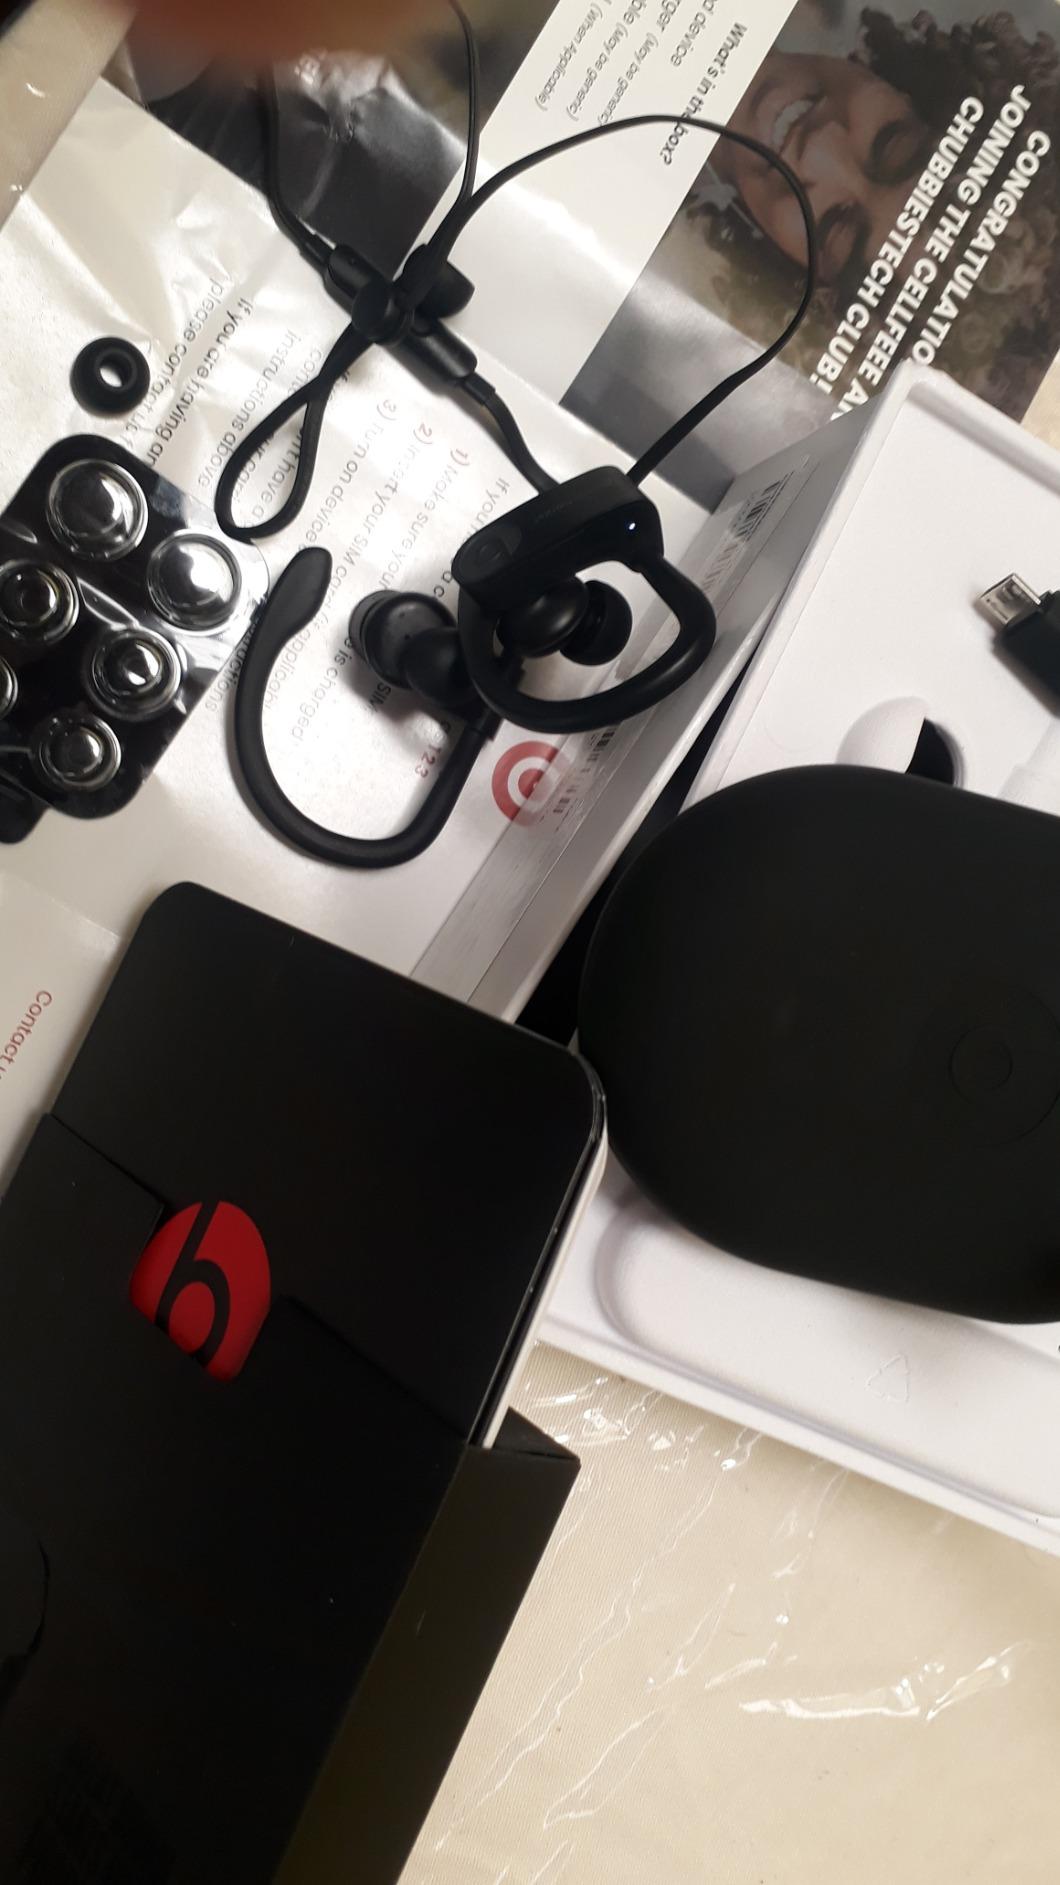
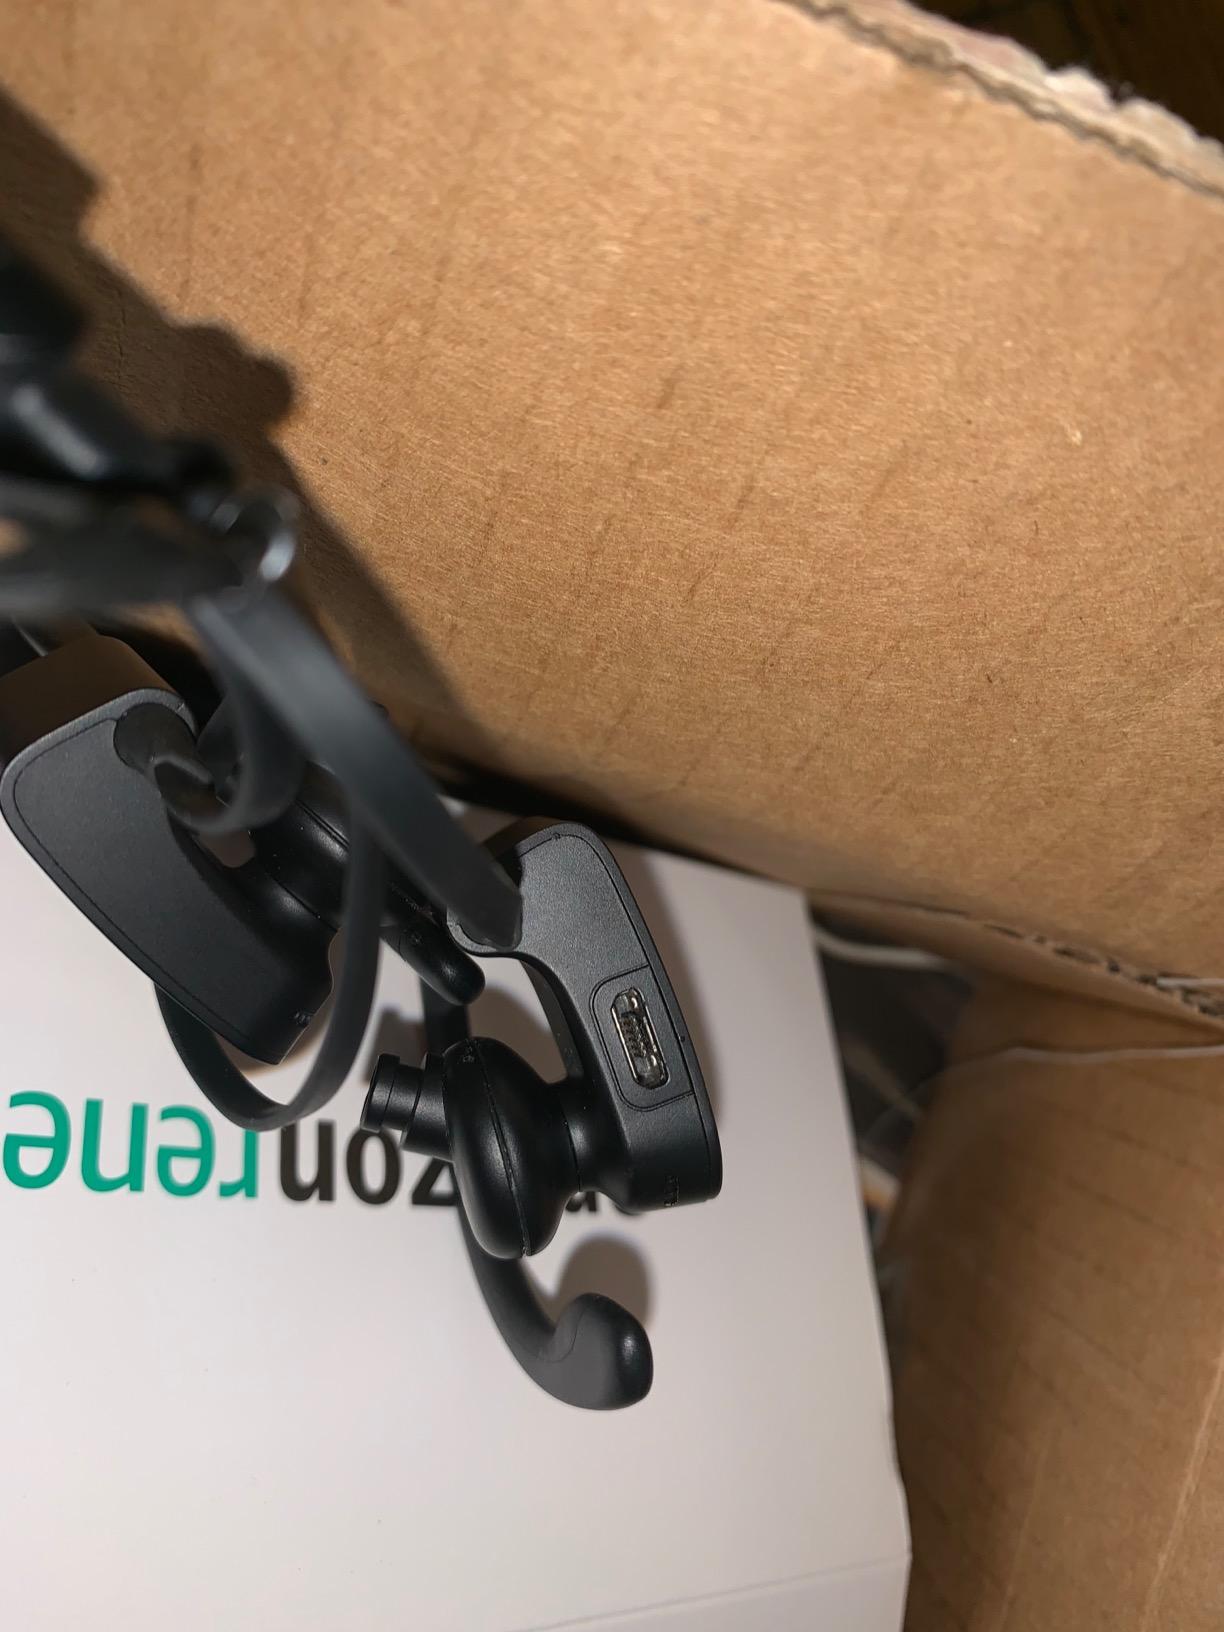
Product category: headphones
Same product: yes